Convoy UGS-40

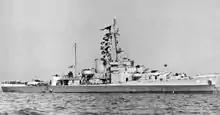
USCGC "Campbell" (WPG-32), the lead warship of the escort task force for Convoy UGS-40.

Convoy UGS-40 was an Allied merchant navy convoy with a military escort which sailed from Norfolk, Virginia on 22 April 1944, and passed through the Gibraltar Strait on 9 May 1944 on its way to Naples. The convoy was shadowed for two days by German aircraft. Allied Beaufighters were sent out ten times to attack the reconnaissance aircraft without success. After this, on 11 May, the convoy came under heavy air attack 50 miles east of Algiers. At least 19 German aircraft were shot down by the convoy while the Germans failed to hit a single Allied ship.